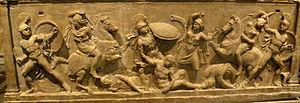
Le musée d'Histoire de l'art de Vienne de Vienne, en Autriche est un musée d'art considéré comme l'un des premiers musées d'art ancien du monde.